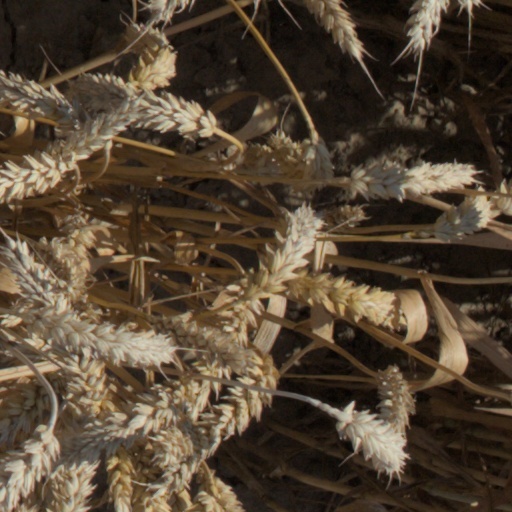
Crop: wheat